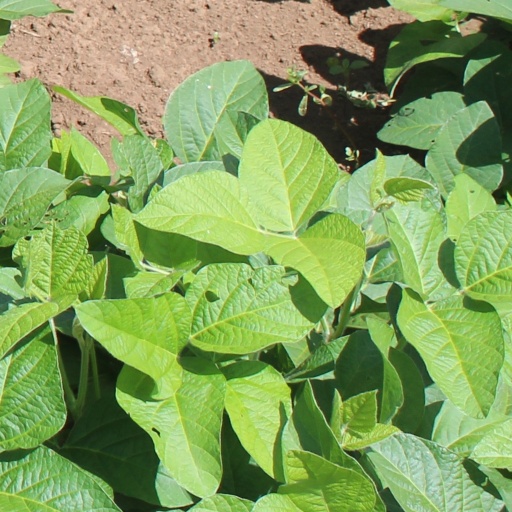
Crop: soybean